Aleksandr Kulinitš

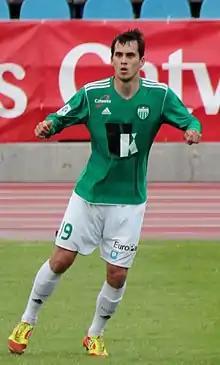
Kulinitš in 2012

Aleksandr Kulinitš (born 24 May 1992) is an Estonian footballer who plays as a defender for Estonian club Narva Trans.